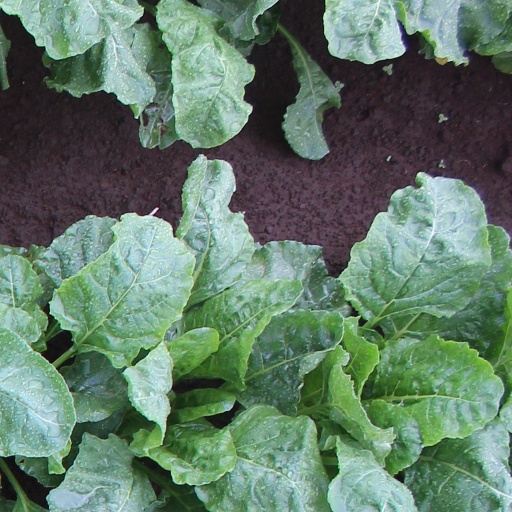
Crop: sugar beet